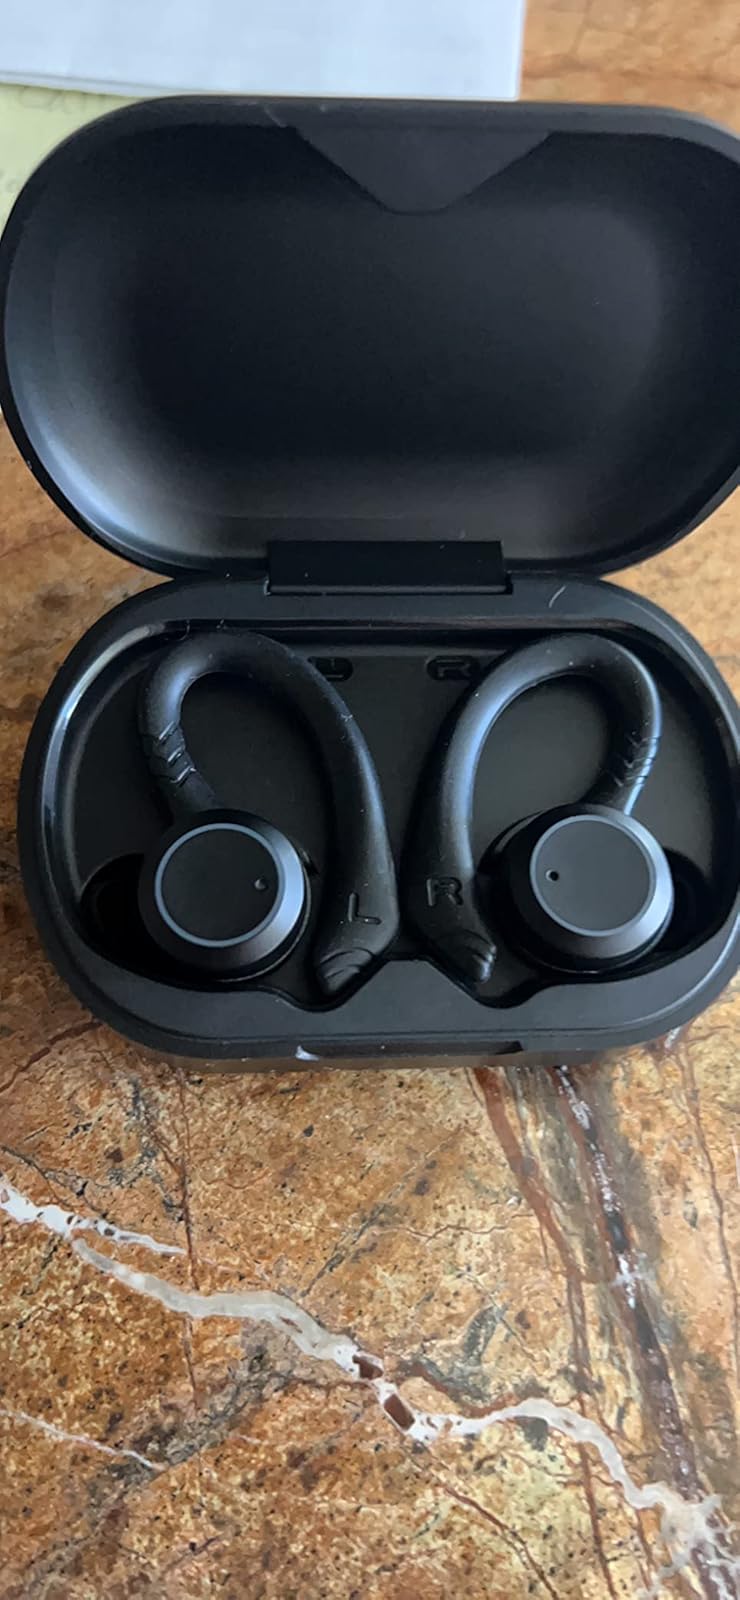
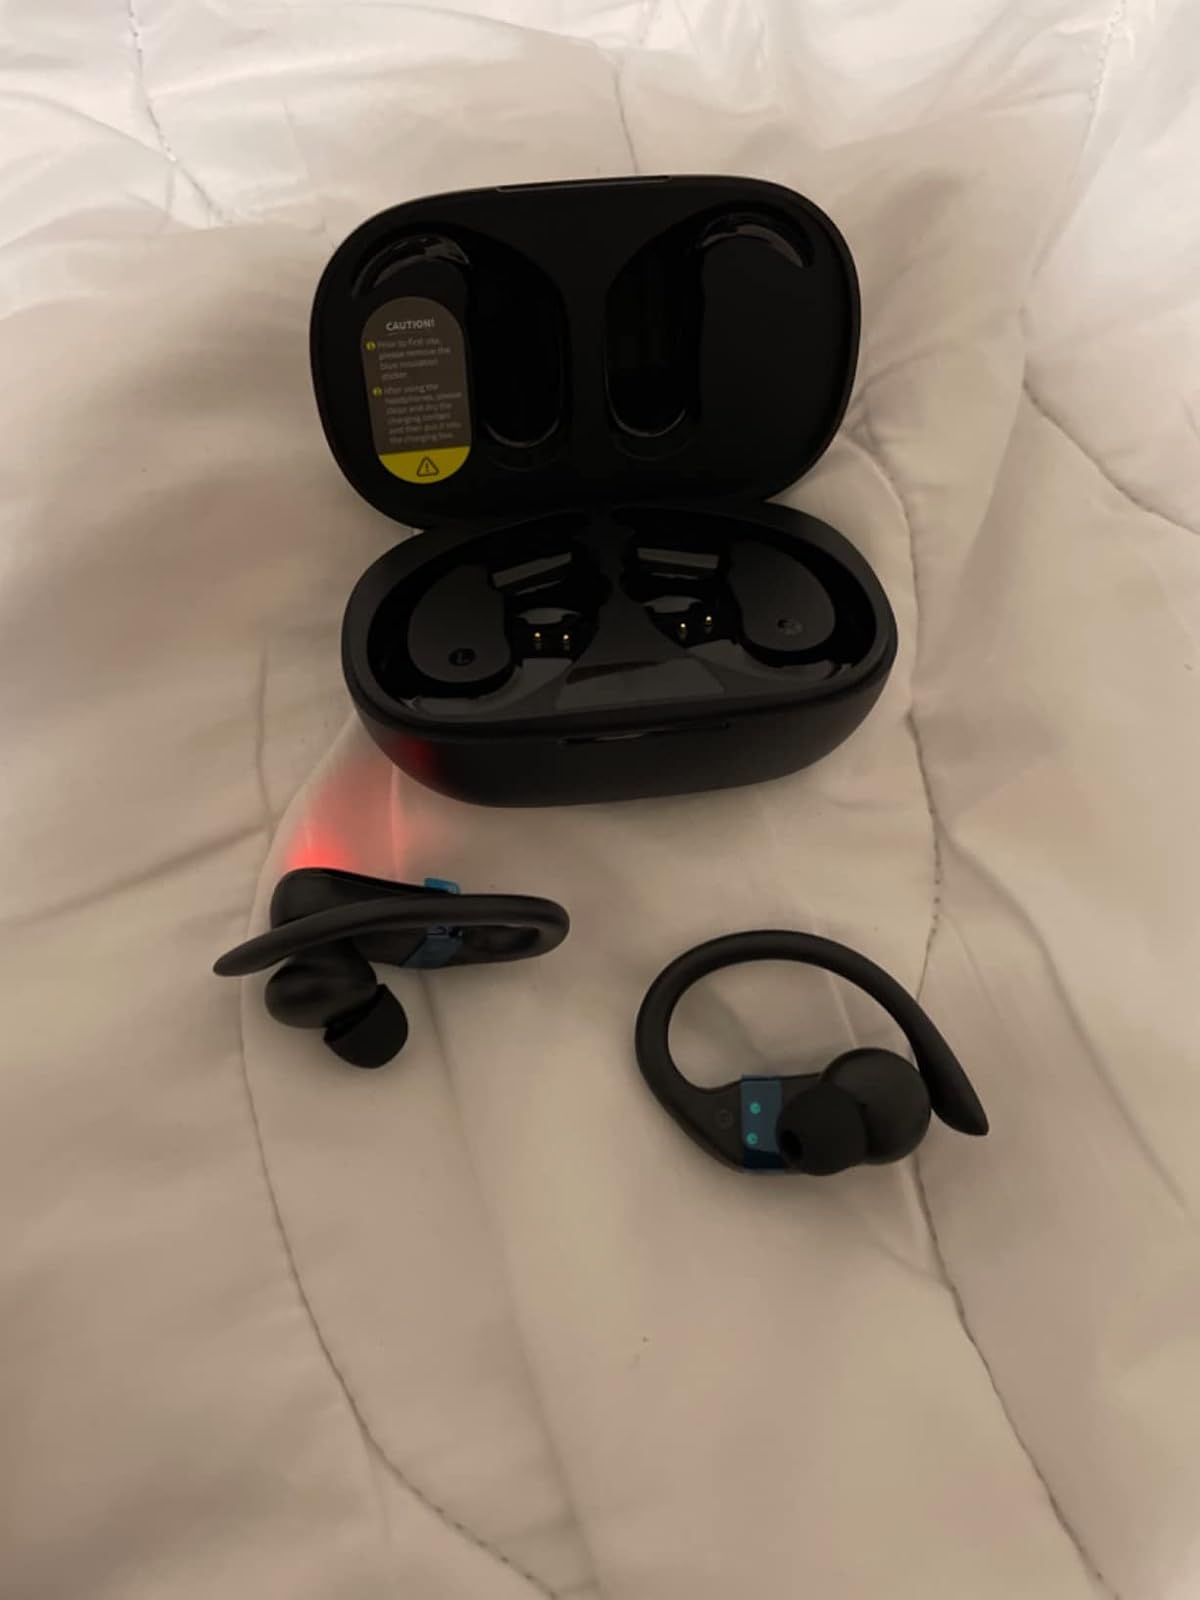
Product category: earbuds
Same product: no